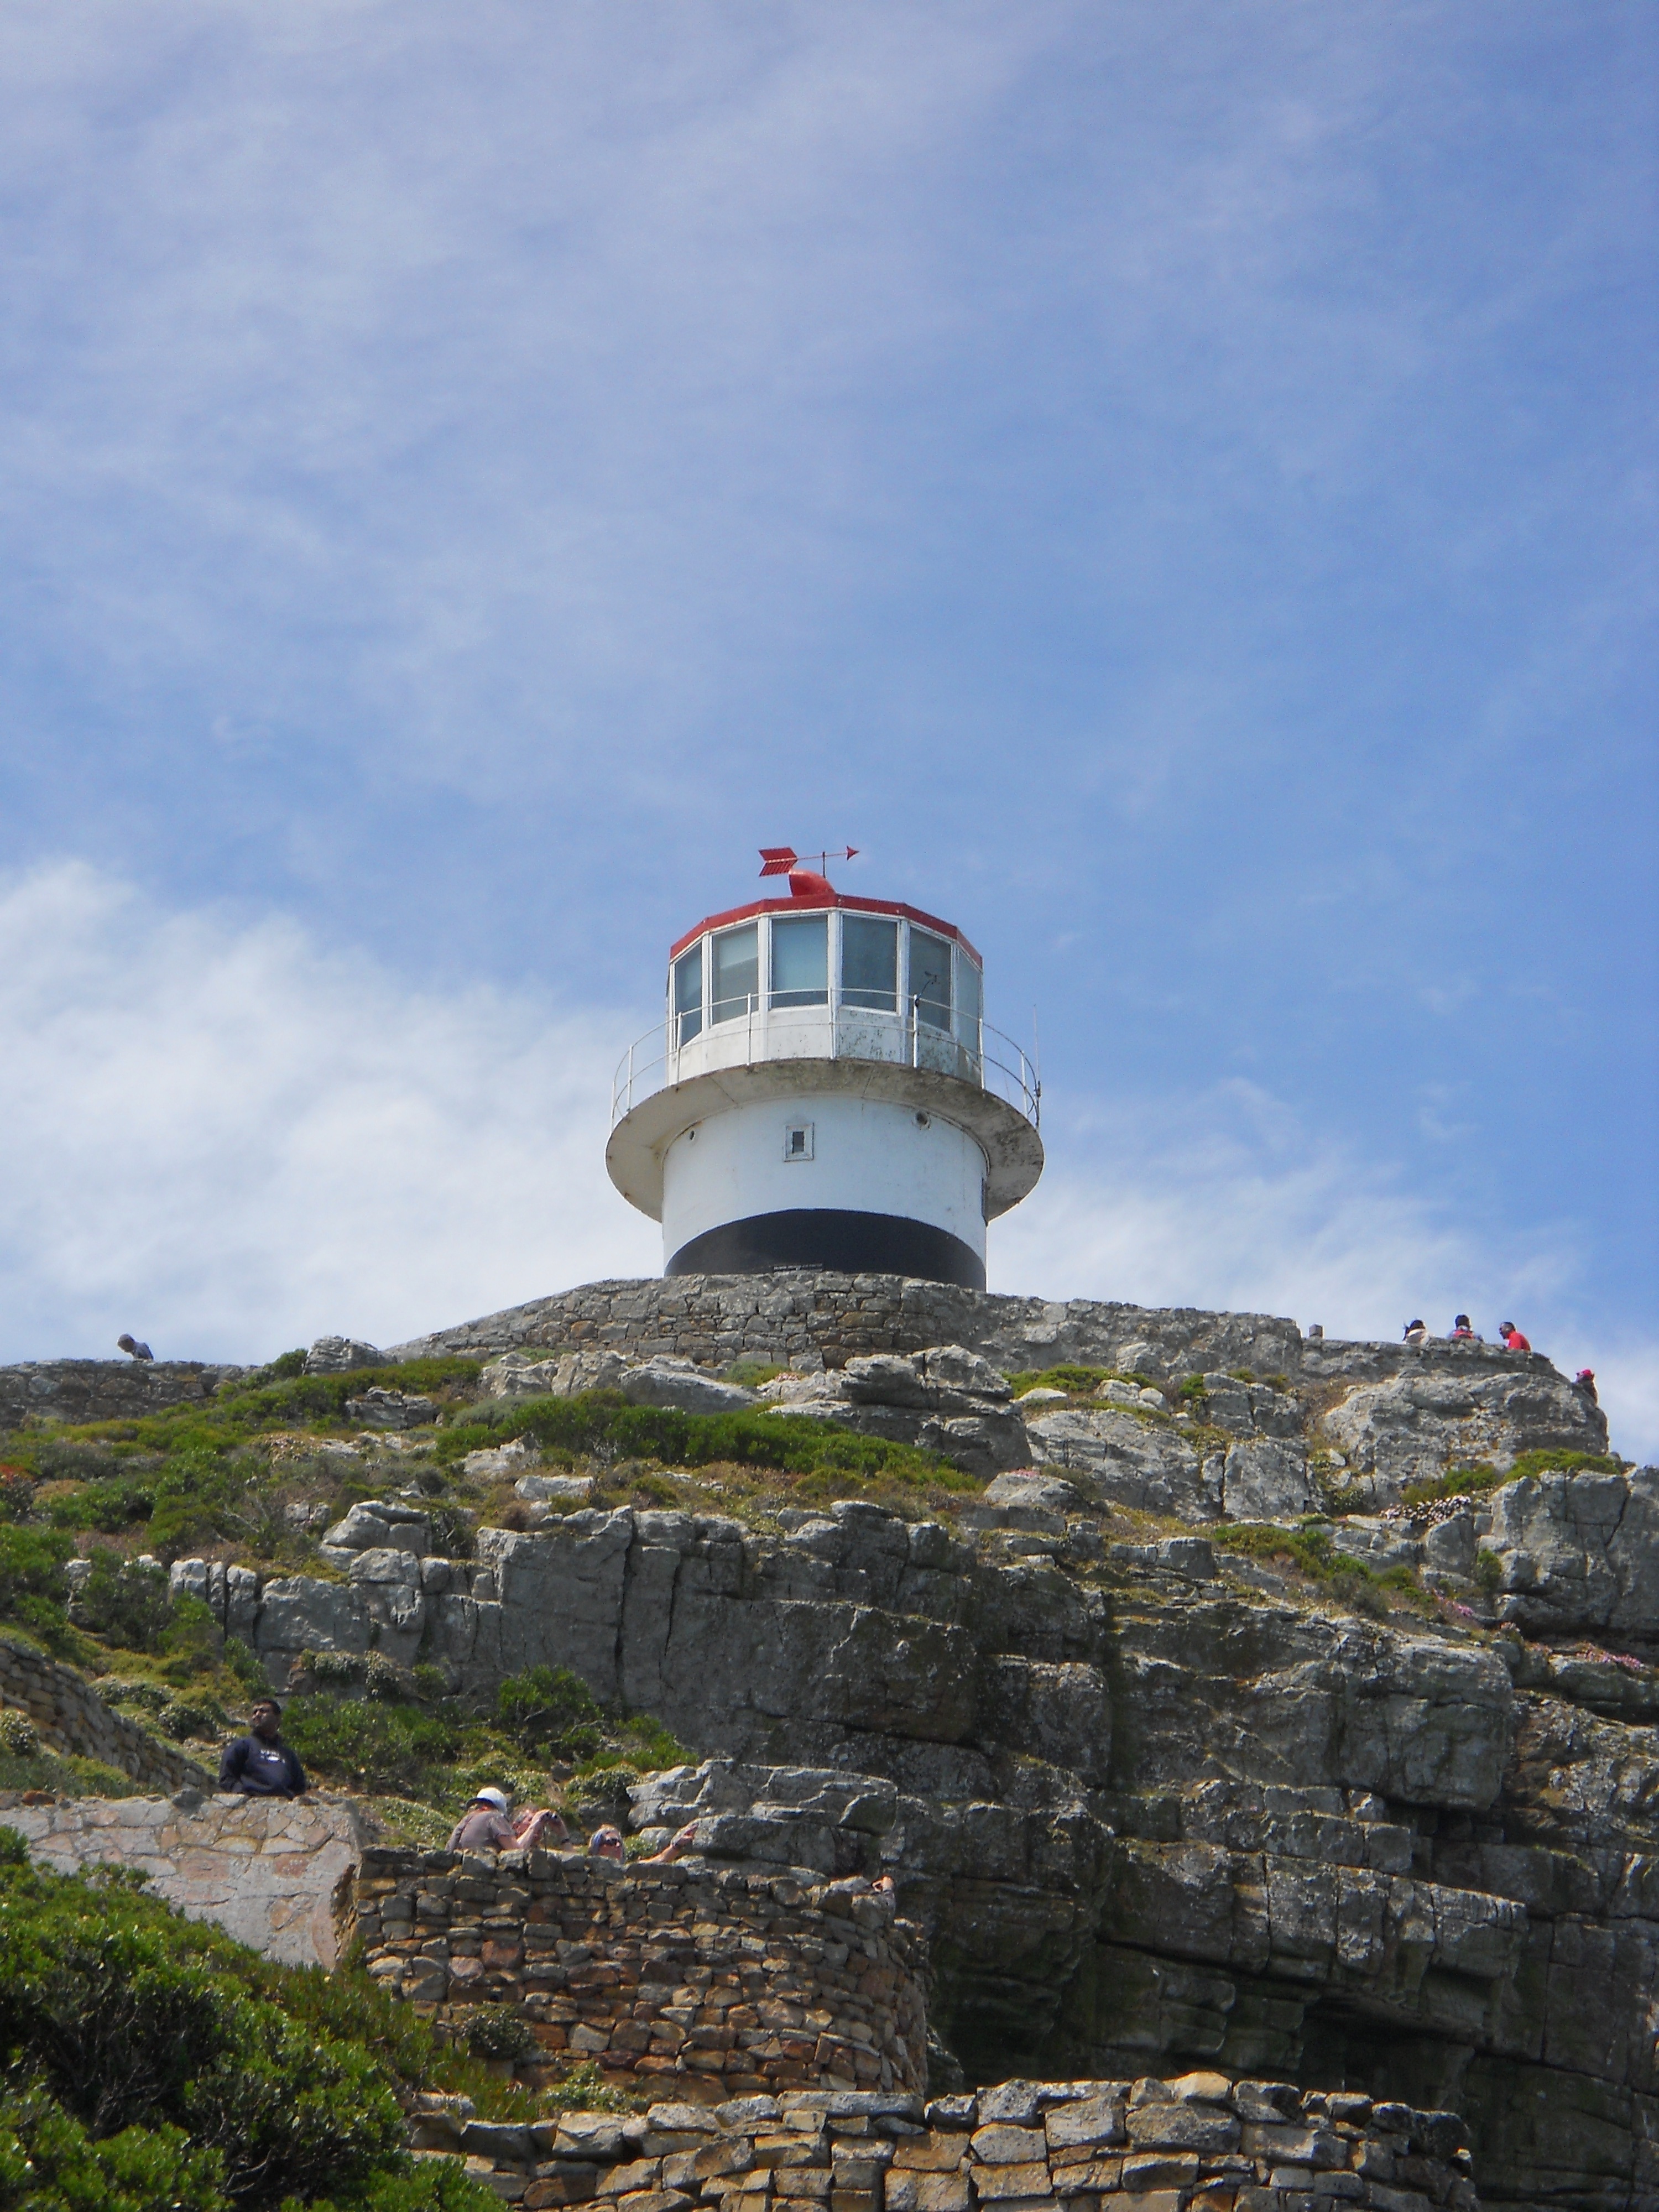
sea, coast, rock, lighthouse, sky, view, tower, holiday, landmark, fortification, south africa, cape point